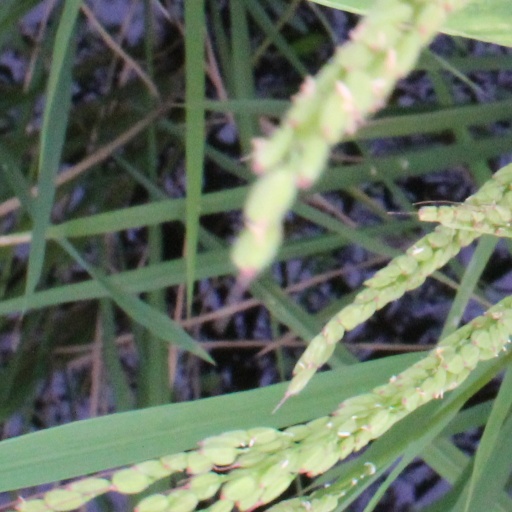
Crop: rice